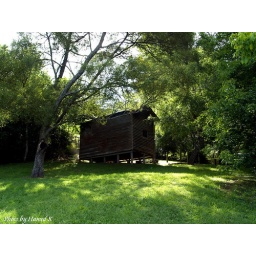
This home is located in the middle of forest where sun can barely reach the ground.